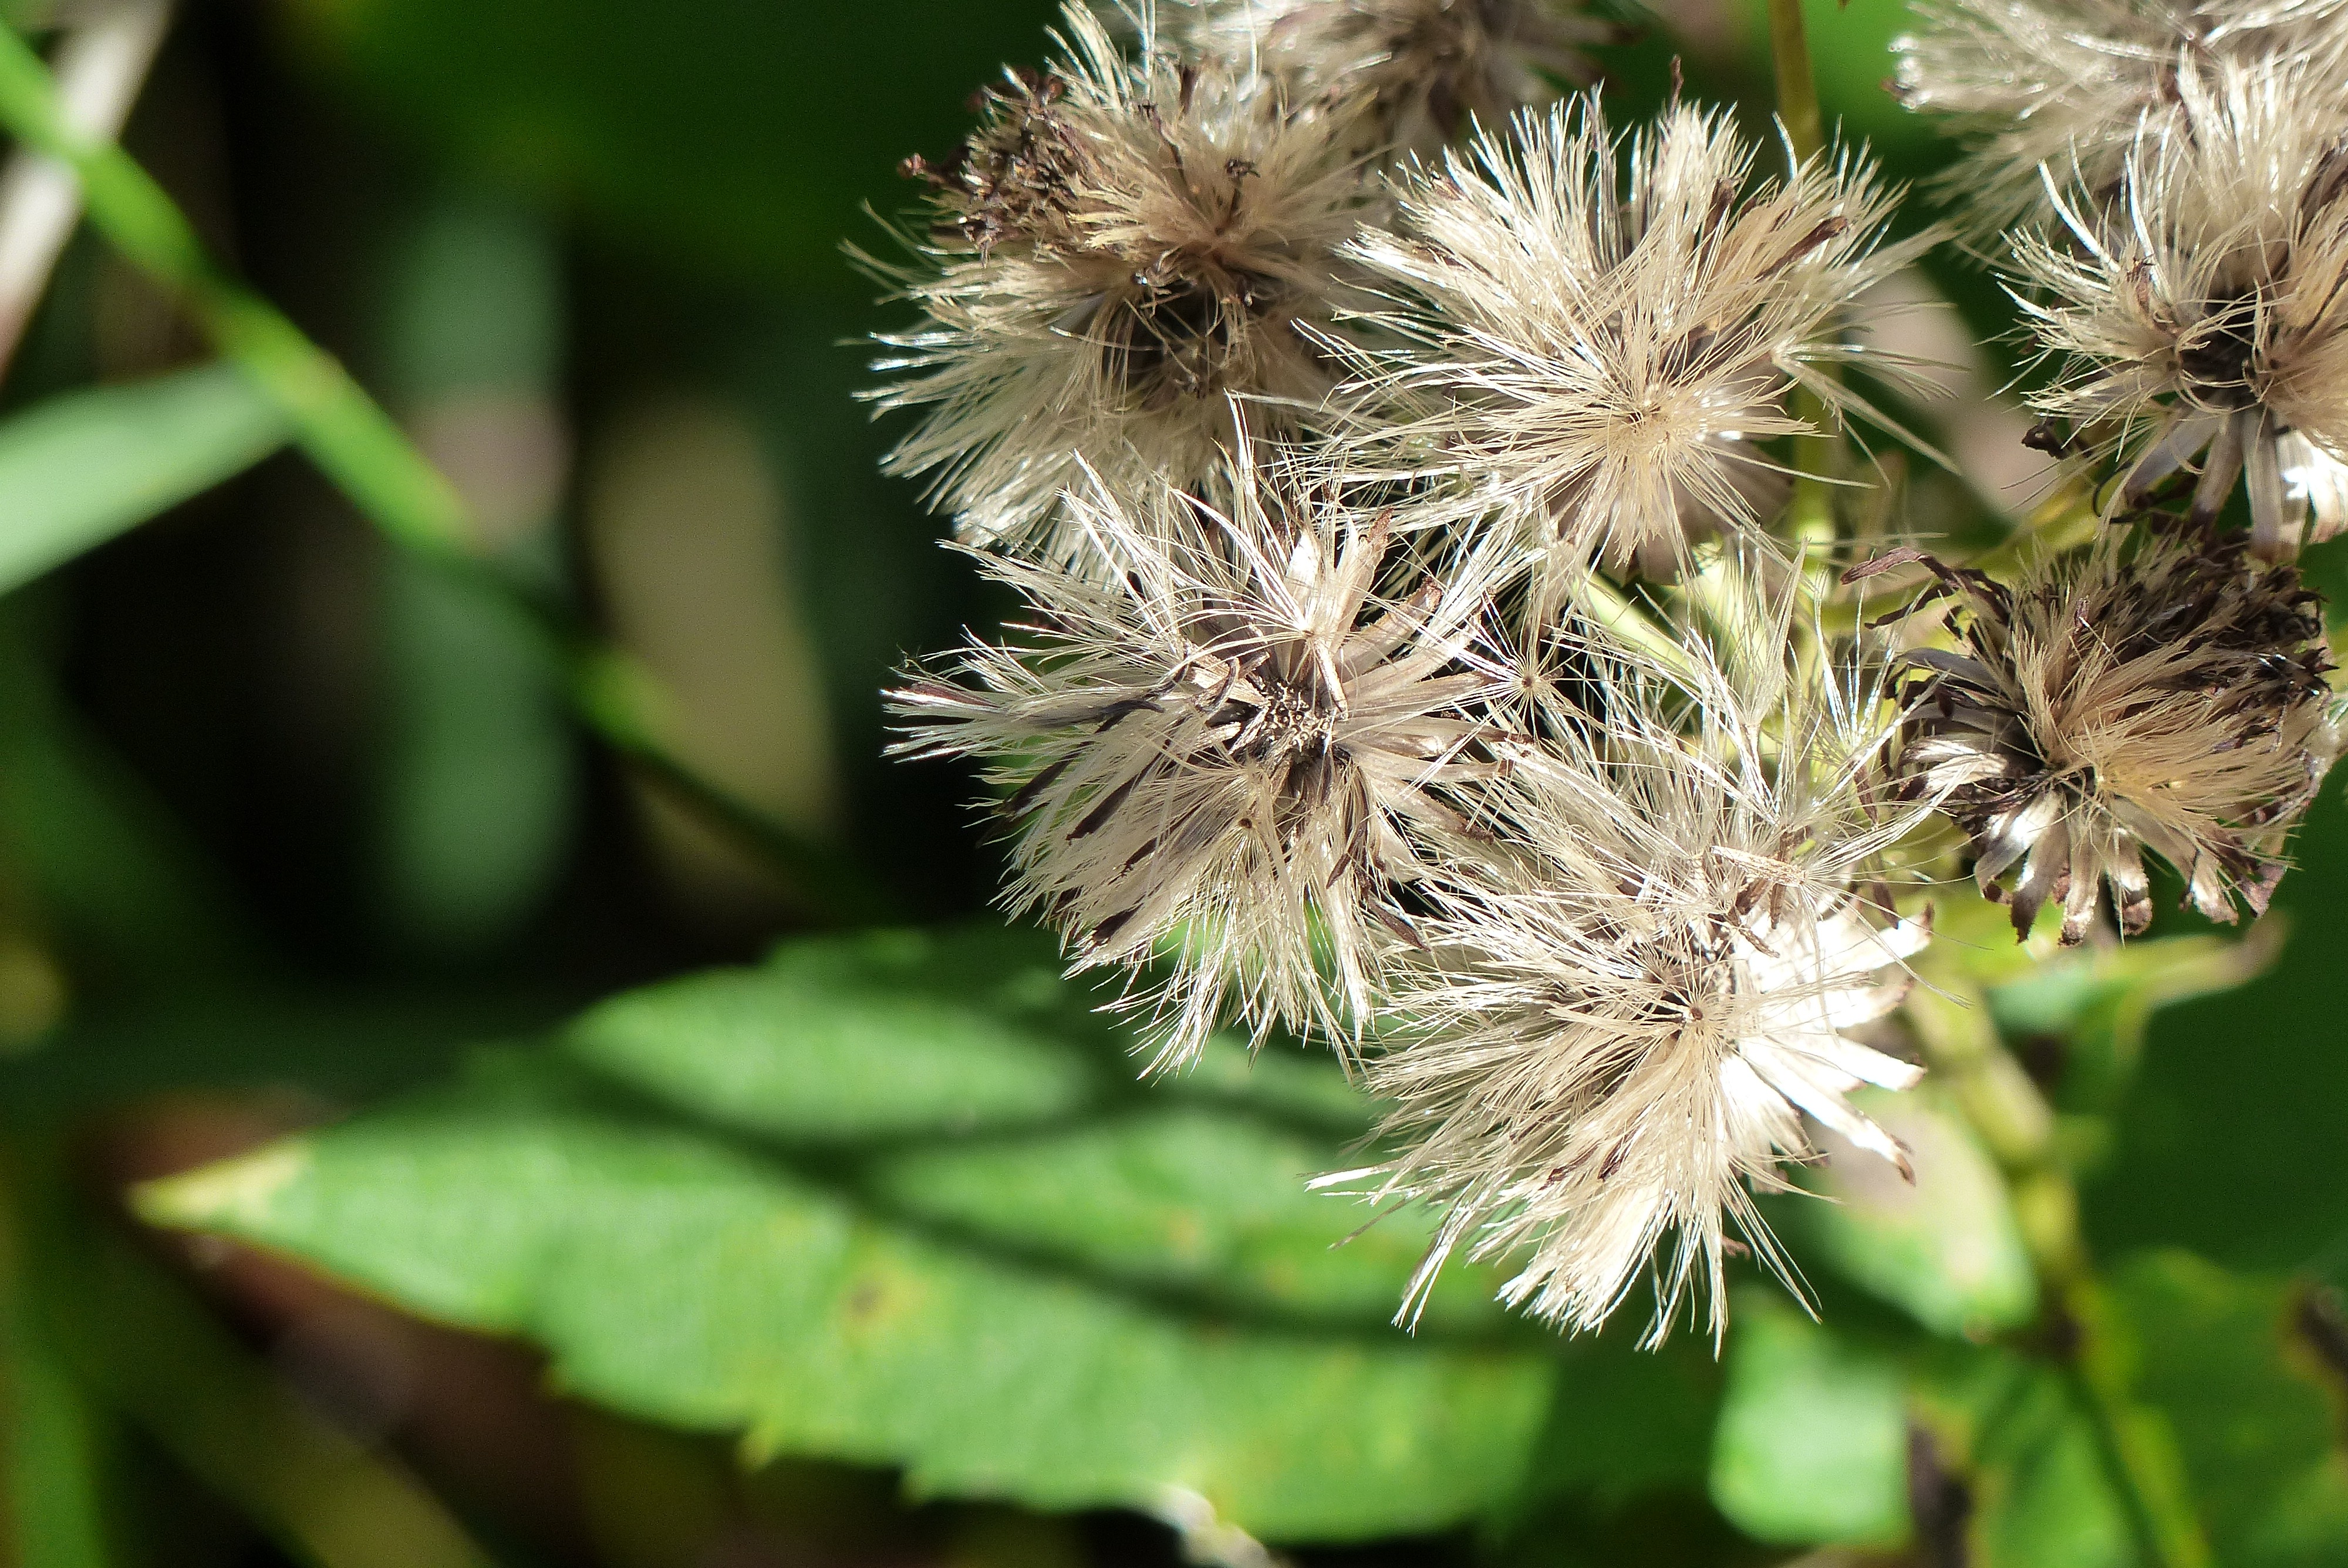
nature, grass, outdoor, branch, plant, photography, meadow, leaf, fall, flower, green, produce, autumn, botany, flora, season, fauna, wildflower, close up, wild plant, outside, withered, thistle, cluster, macro photography, flowering plant, daisy family, land plant, thorns spines and prickles